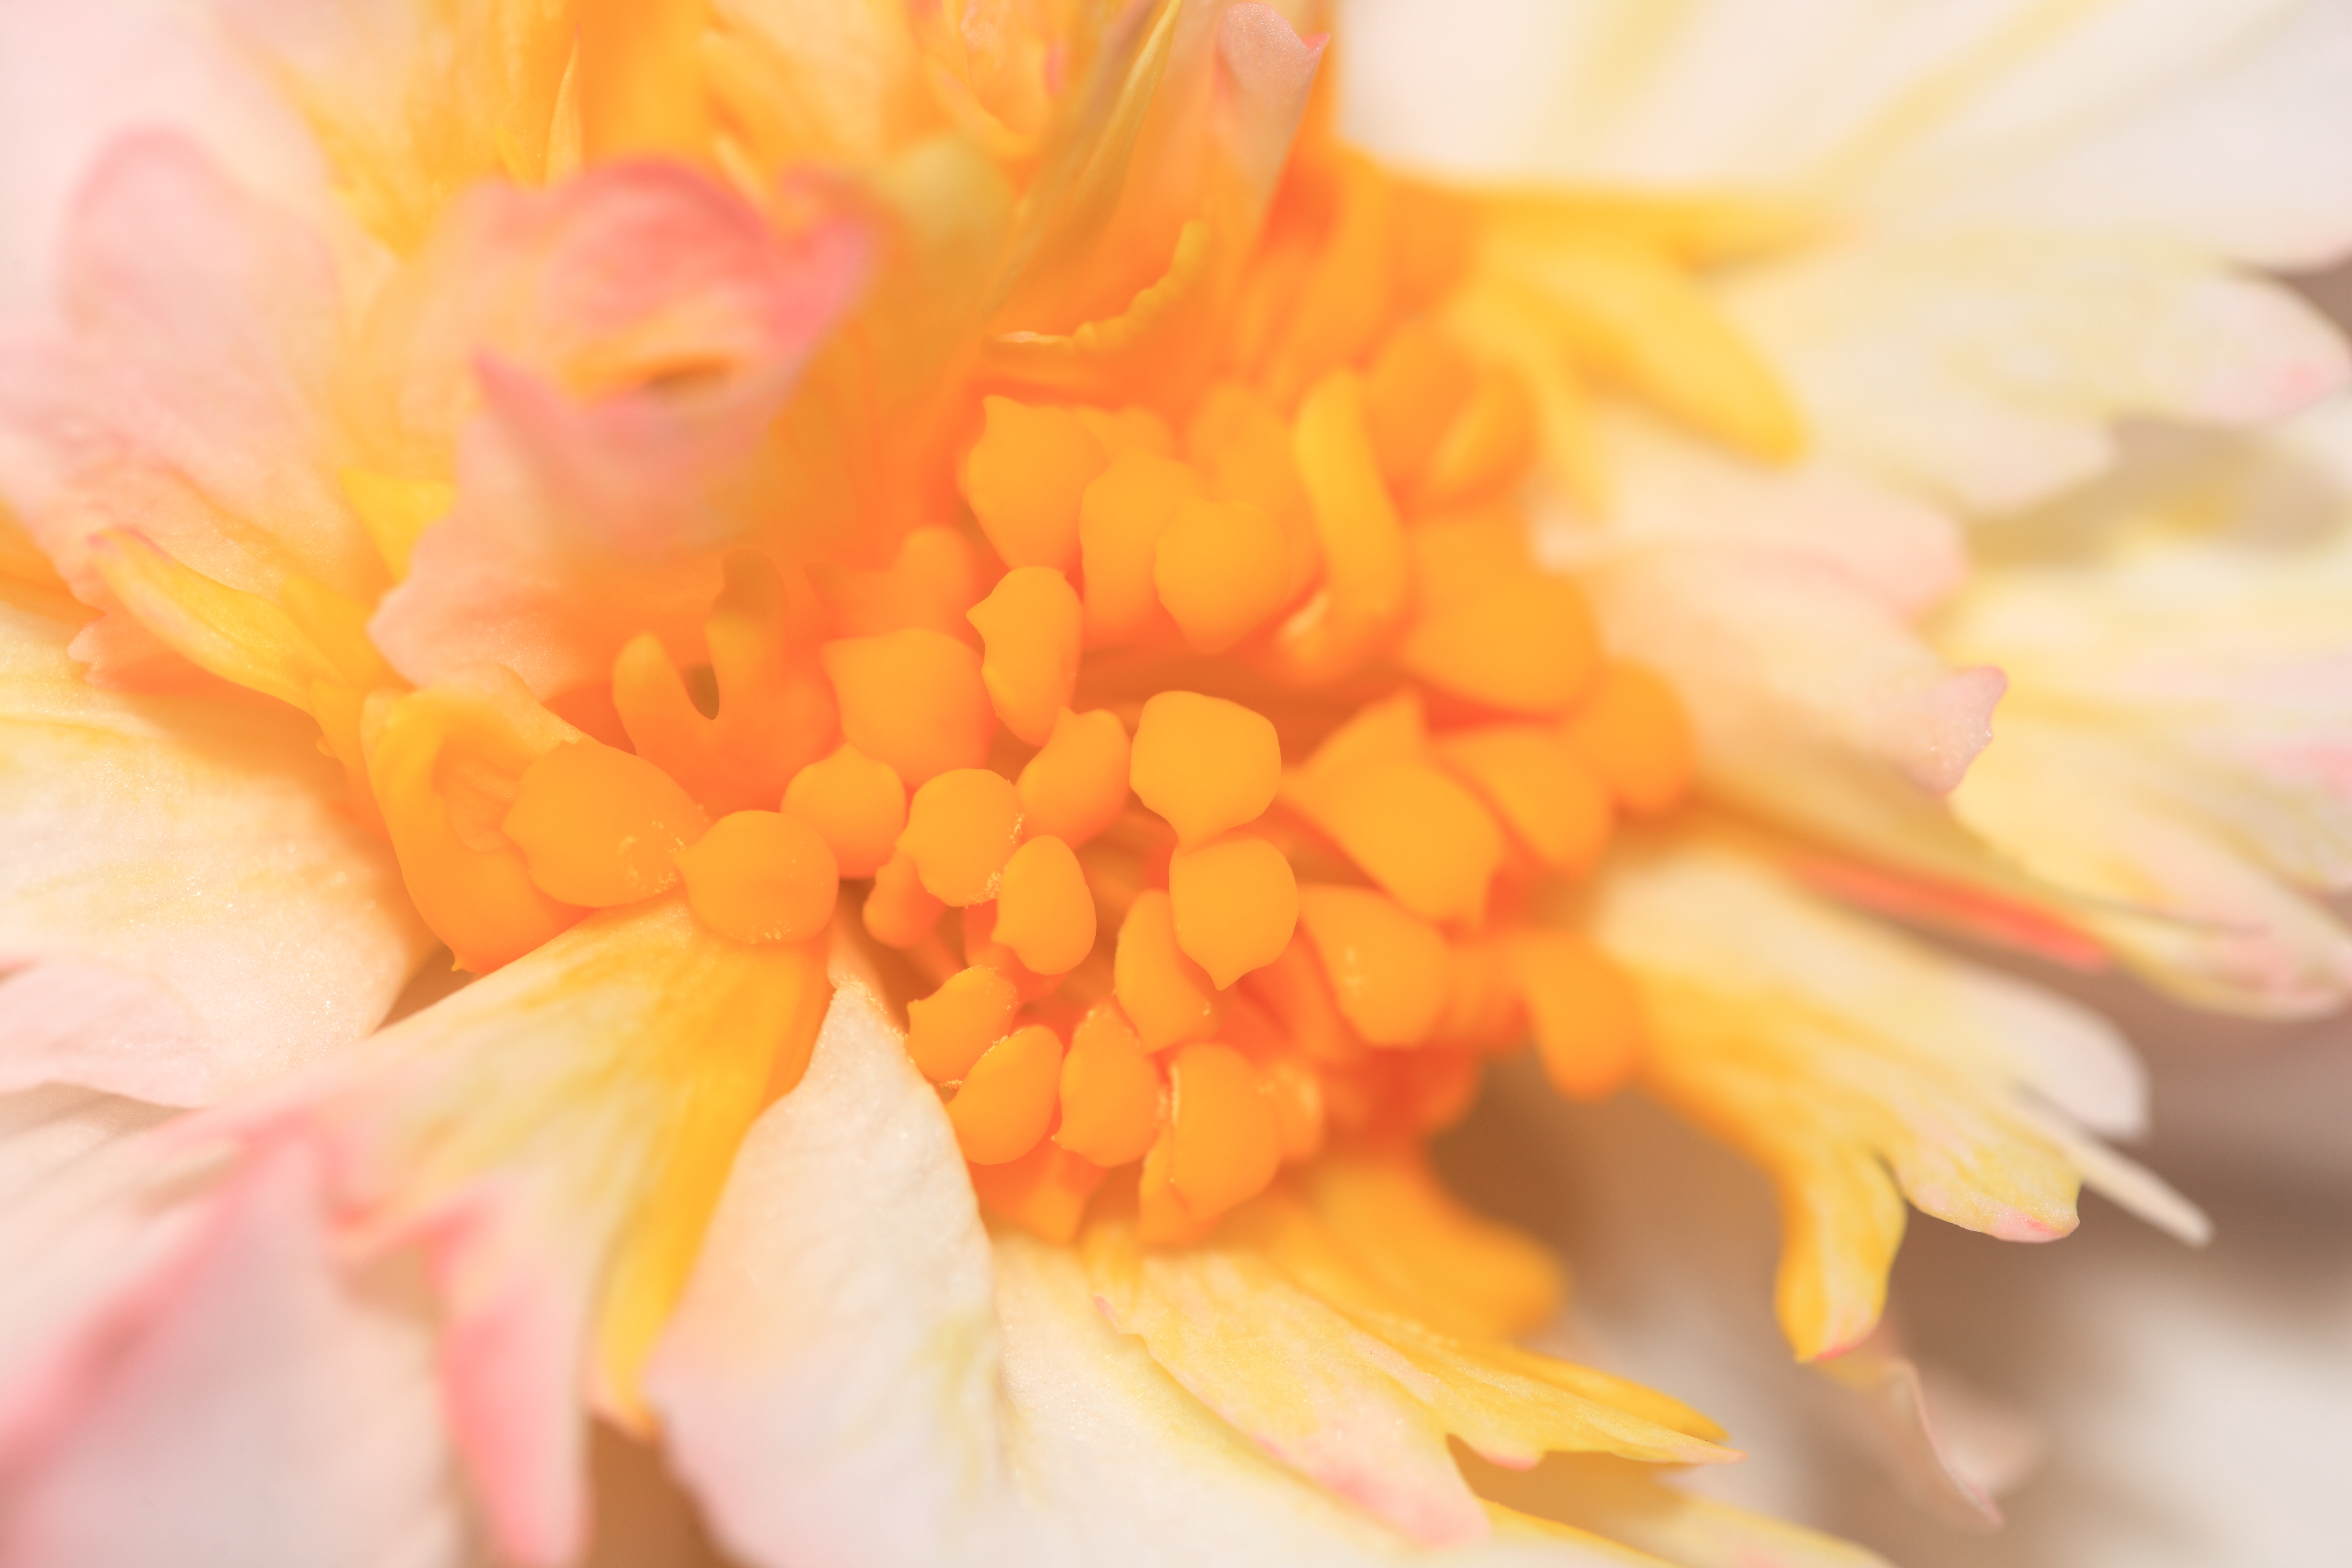
blossom, plant, photography, flower, petal, high, yellow, pink, flora, close up, cool image, 5d, hires, markii, hi, res, resolution, begonia, macro photography, flowering plant, daisy family, flower bouquet, land plant